High frequency data

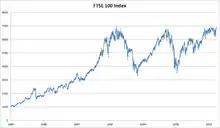
High frequency data plotted over time on the FTSE 100 index chart

High frequency data employs the collection of a large sum of data over a time series, and as such the frequency of single data collection tends to be spaced out in irregular patterns over time. This is especially clear in financial market analysis, where transactions may occur in sequence, or after a prolonged period of inactivity.